Engine turning

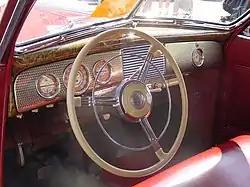
A 1940 Buick Super convertible coupe with a "" pattern on the dashboard panels, used by Buick in 1940 and 1941.

In the 1920s and 1930s, automobile parts such as valve covers, which are right on top of the engine, were also decorated with perlage engine turning. Similarly, dashboards or the instrument panel of the same were often perlaged. Customizers also would similarly decorate their vehicles with perlage engine-turned panels.